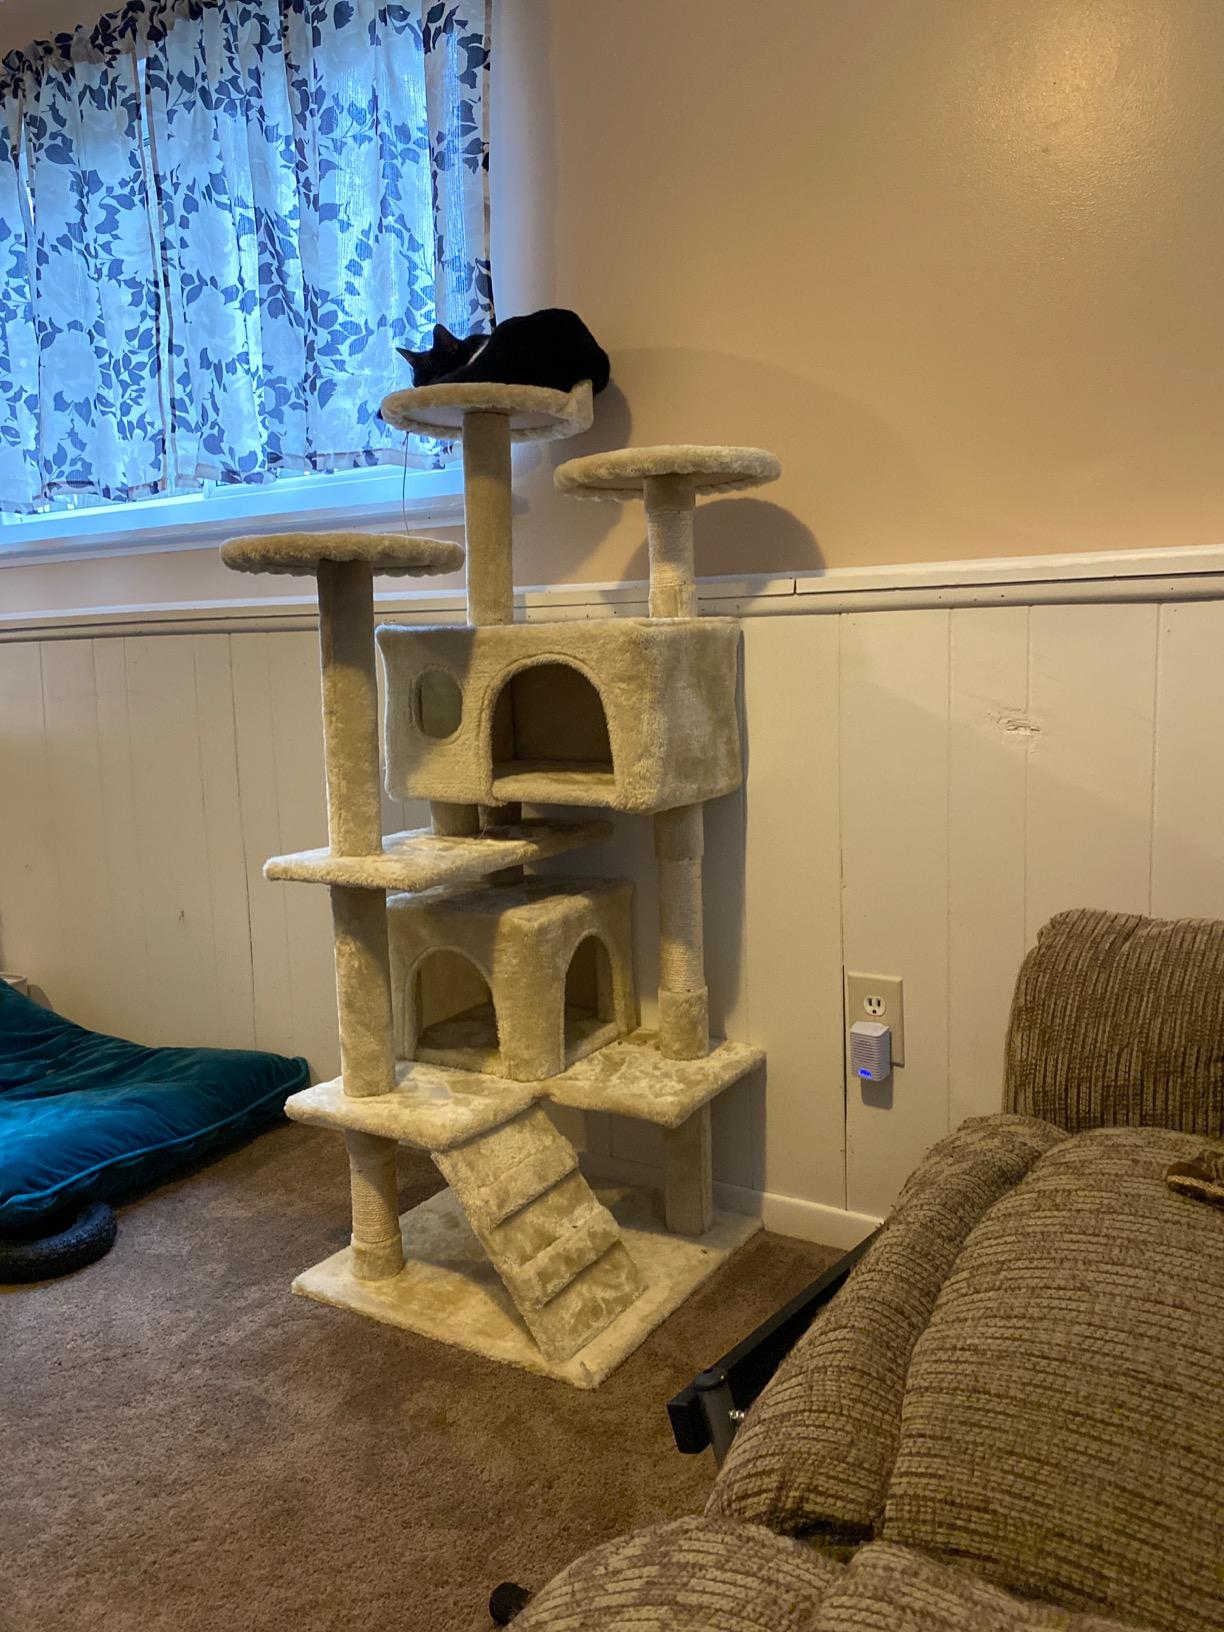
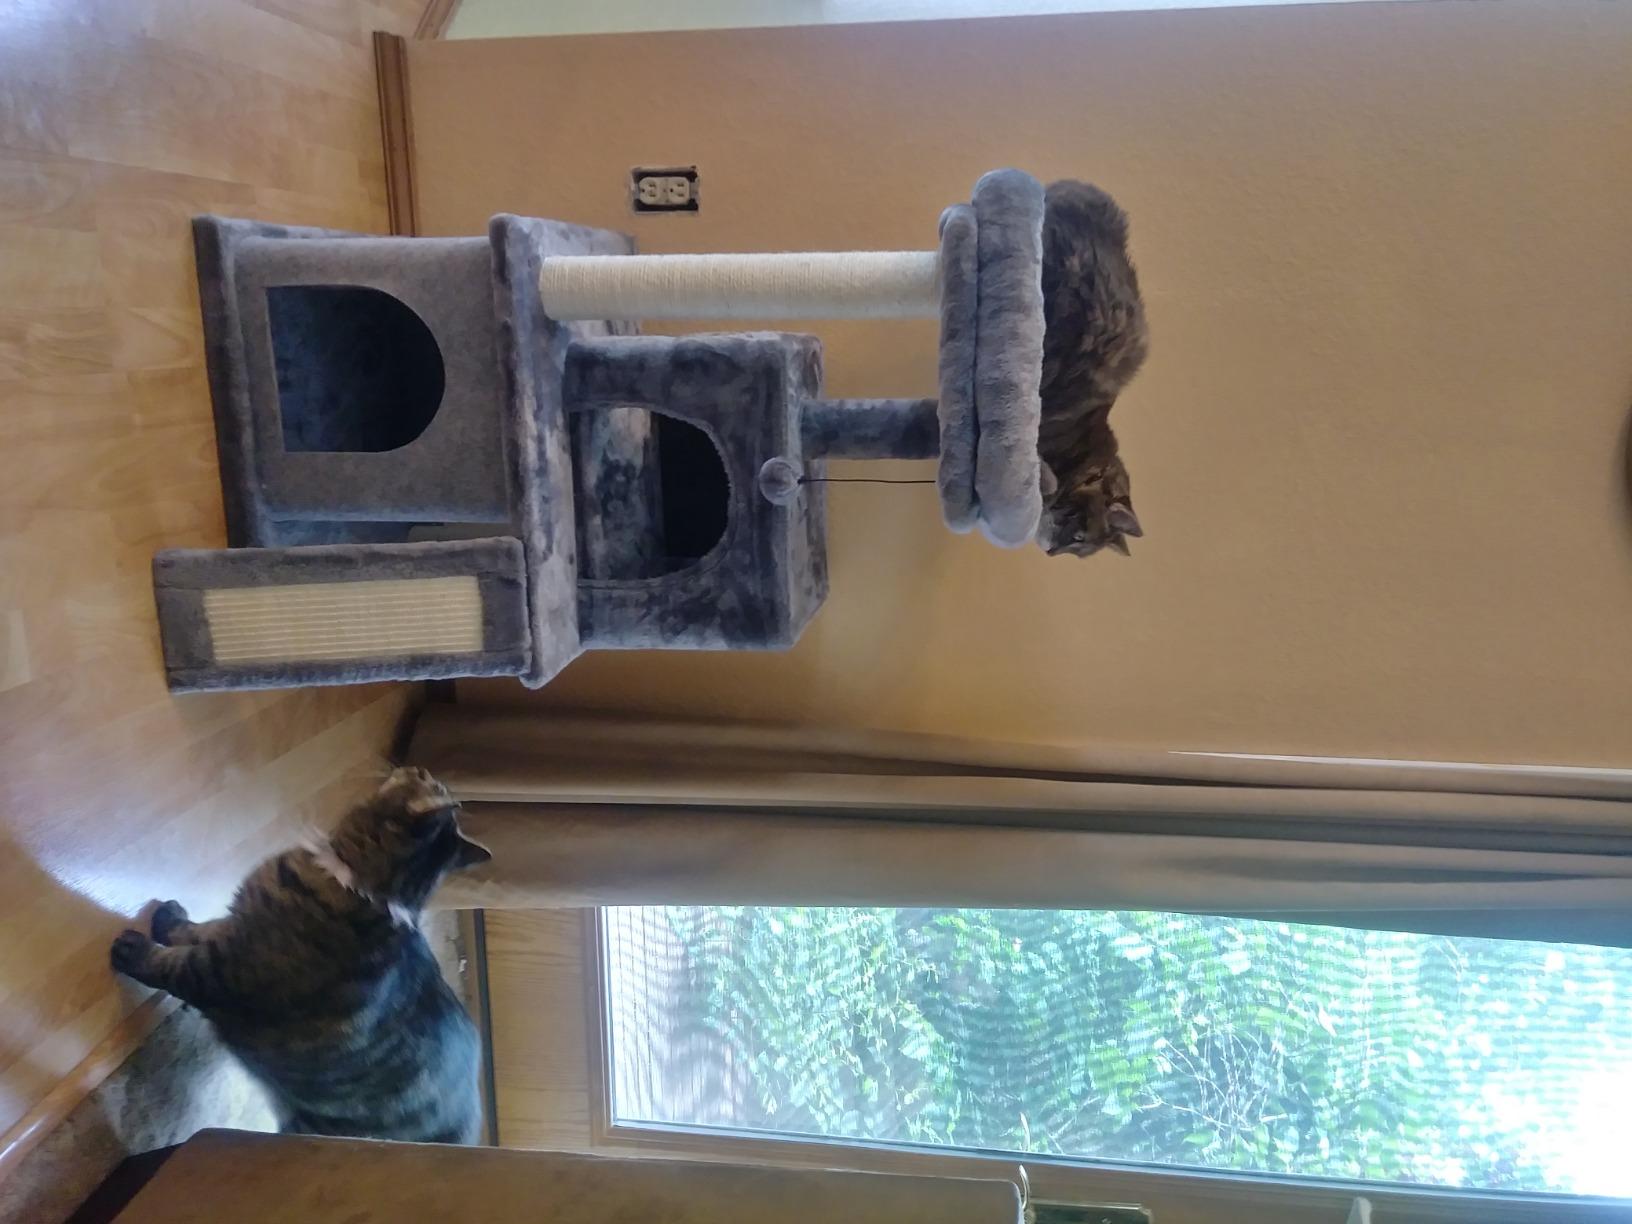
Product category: items_cat tree
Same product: no